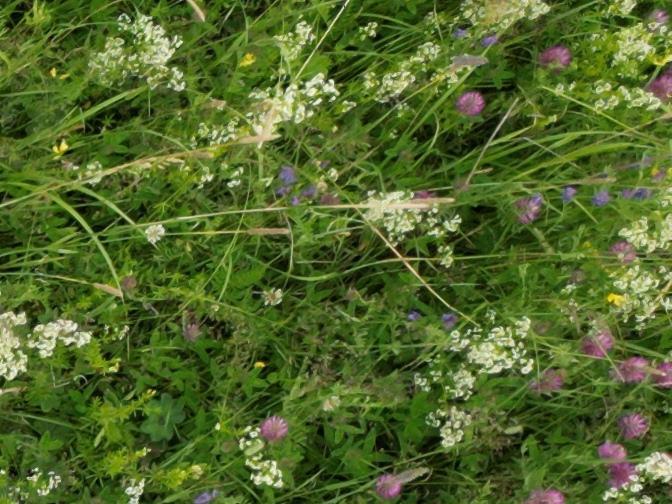
Flowers visible: yarrow flowers, yarrow flowers, yarrow flowers, yarrow flowers, yarrow flowers, yarrow flowers, yarrow flowers, yarrow flowers